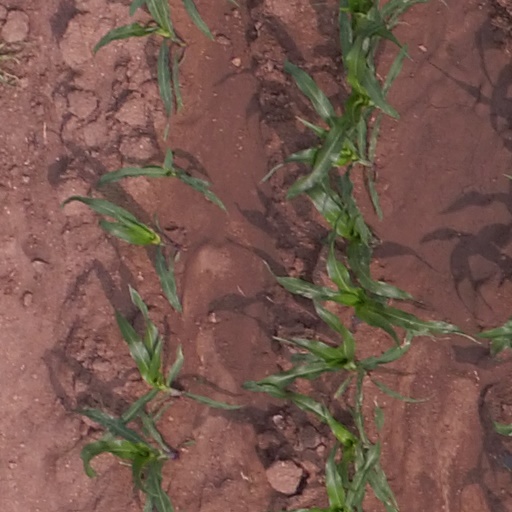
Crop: maize; corn